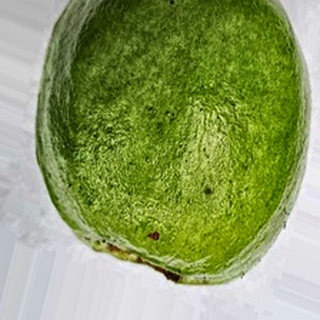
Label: healthy_guava